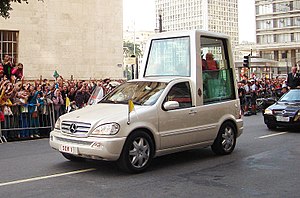
Mercedes-Benz type 163 / Specialmodeller
Pavebil
Mercedes-Benz type 163 blev første gang præsenteret i 1996 under betegnelsen AAV og sat i produktion i september 1997 under M-klasse-navnet. Bilen var dermed medgrundlægger af SUV-klassen.